The Disco Boys

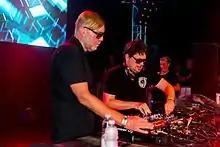
The Disco Boys in Mannheim at "Sunshine Live" (2016)

Their most successful single since "For You" was published in 2012: "Around The World", originally by ATC and containing vocal elements from the original song, due to permission by its creator Alex Christensen. The Disco Boys have also been renowned as re-mixers and have worked with songs by the artists and bands Rosenstolz, Ich + Ich, MIA. and Roger Sanchez among others. Their cover of "If I Can't Have You" by the Bee Gees was approved by the Gibb brothers themselves.